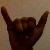
The image shows a hand gesture representing the letter 'Y' in Indian Sign Language.